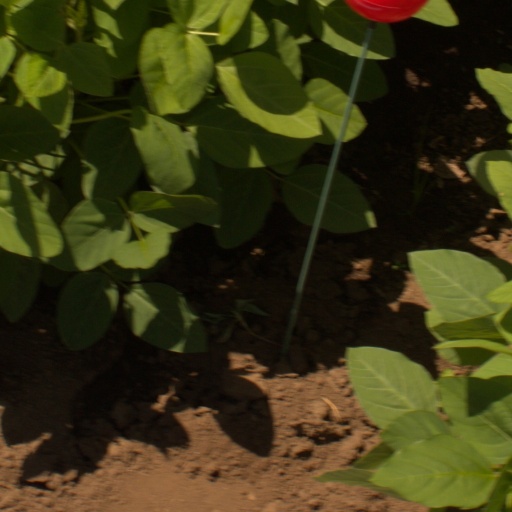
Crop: soybean